Affordability of housing in the United Kingdom

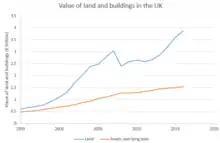
Value of land and buildings in the UK from 1995 to 2016 (trillions)

Property companies state that land values follow house prices and that a developer assesses what new build house price is achievable in any particular location with reference to prices and sales rates in the second-hand market and on nearby comparable new build sites. At a basic level (assuming no affordable housing, S106 or CIL), they then multiply that new build house price by the number of homes to be built on the land and to arrive at the gross development value (GDV) of the site. The underlying value of the land is then the GDV less the cost of development and less an allowance for profit.